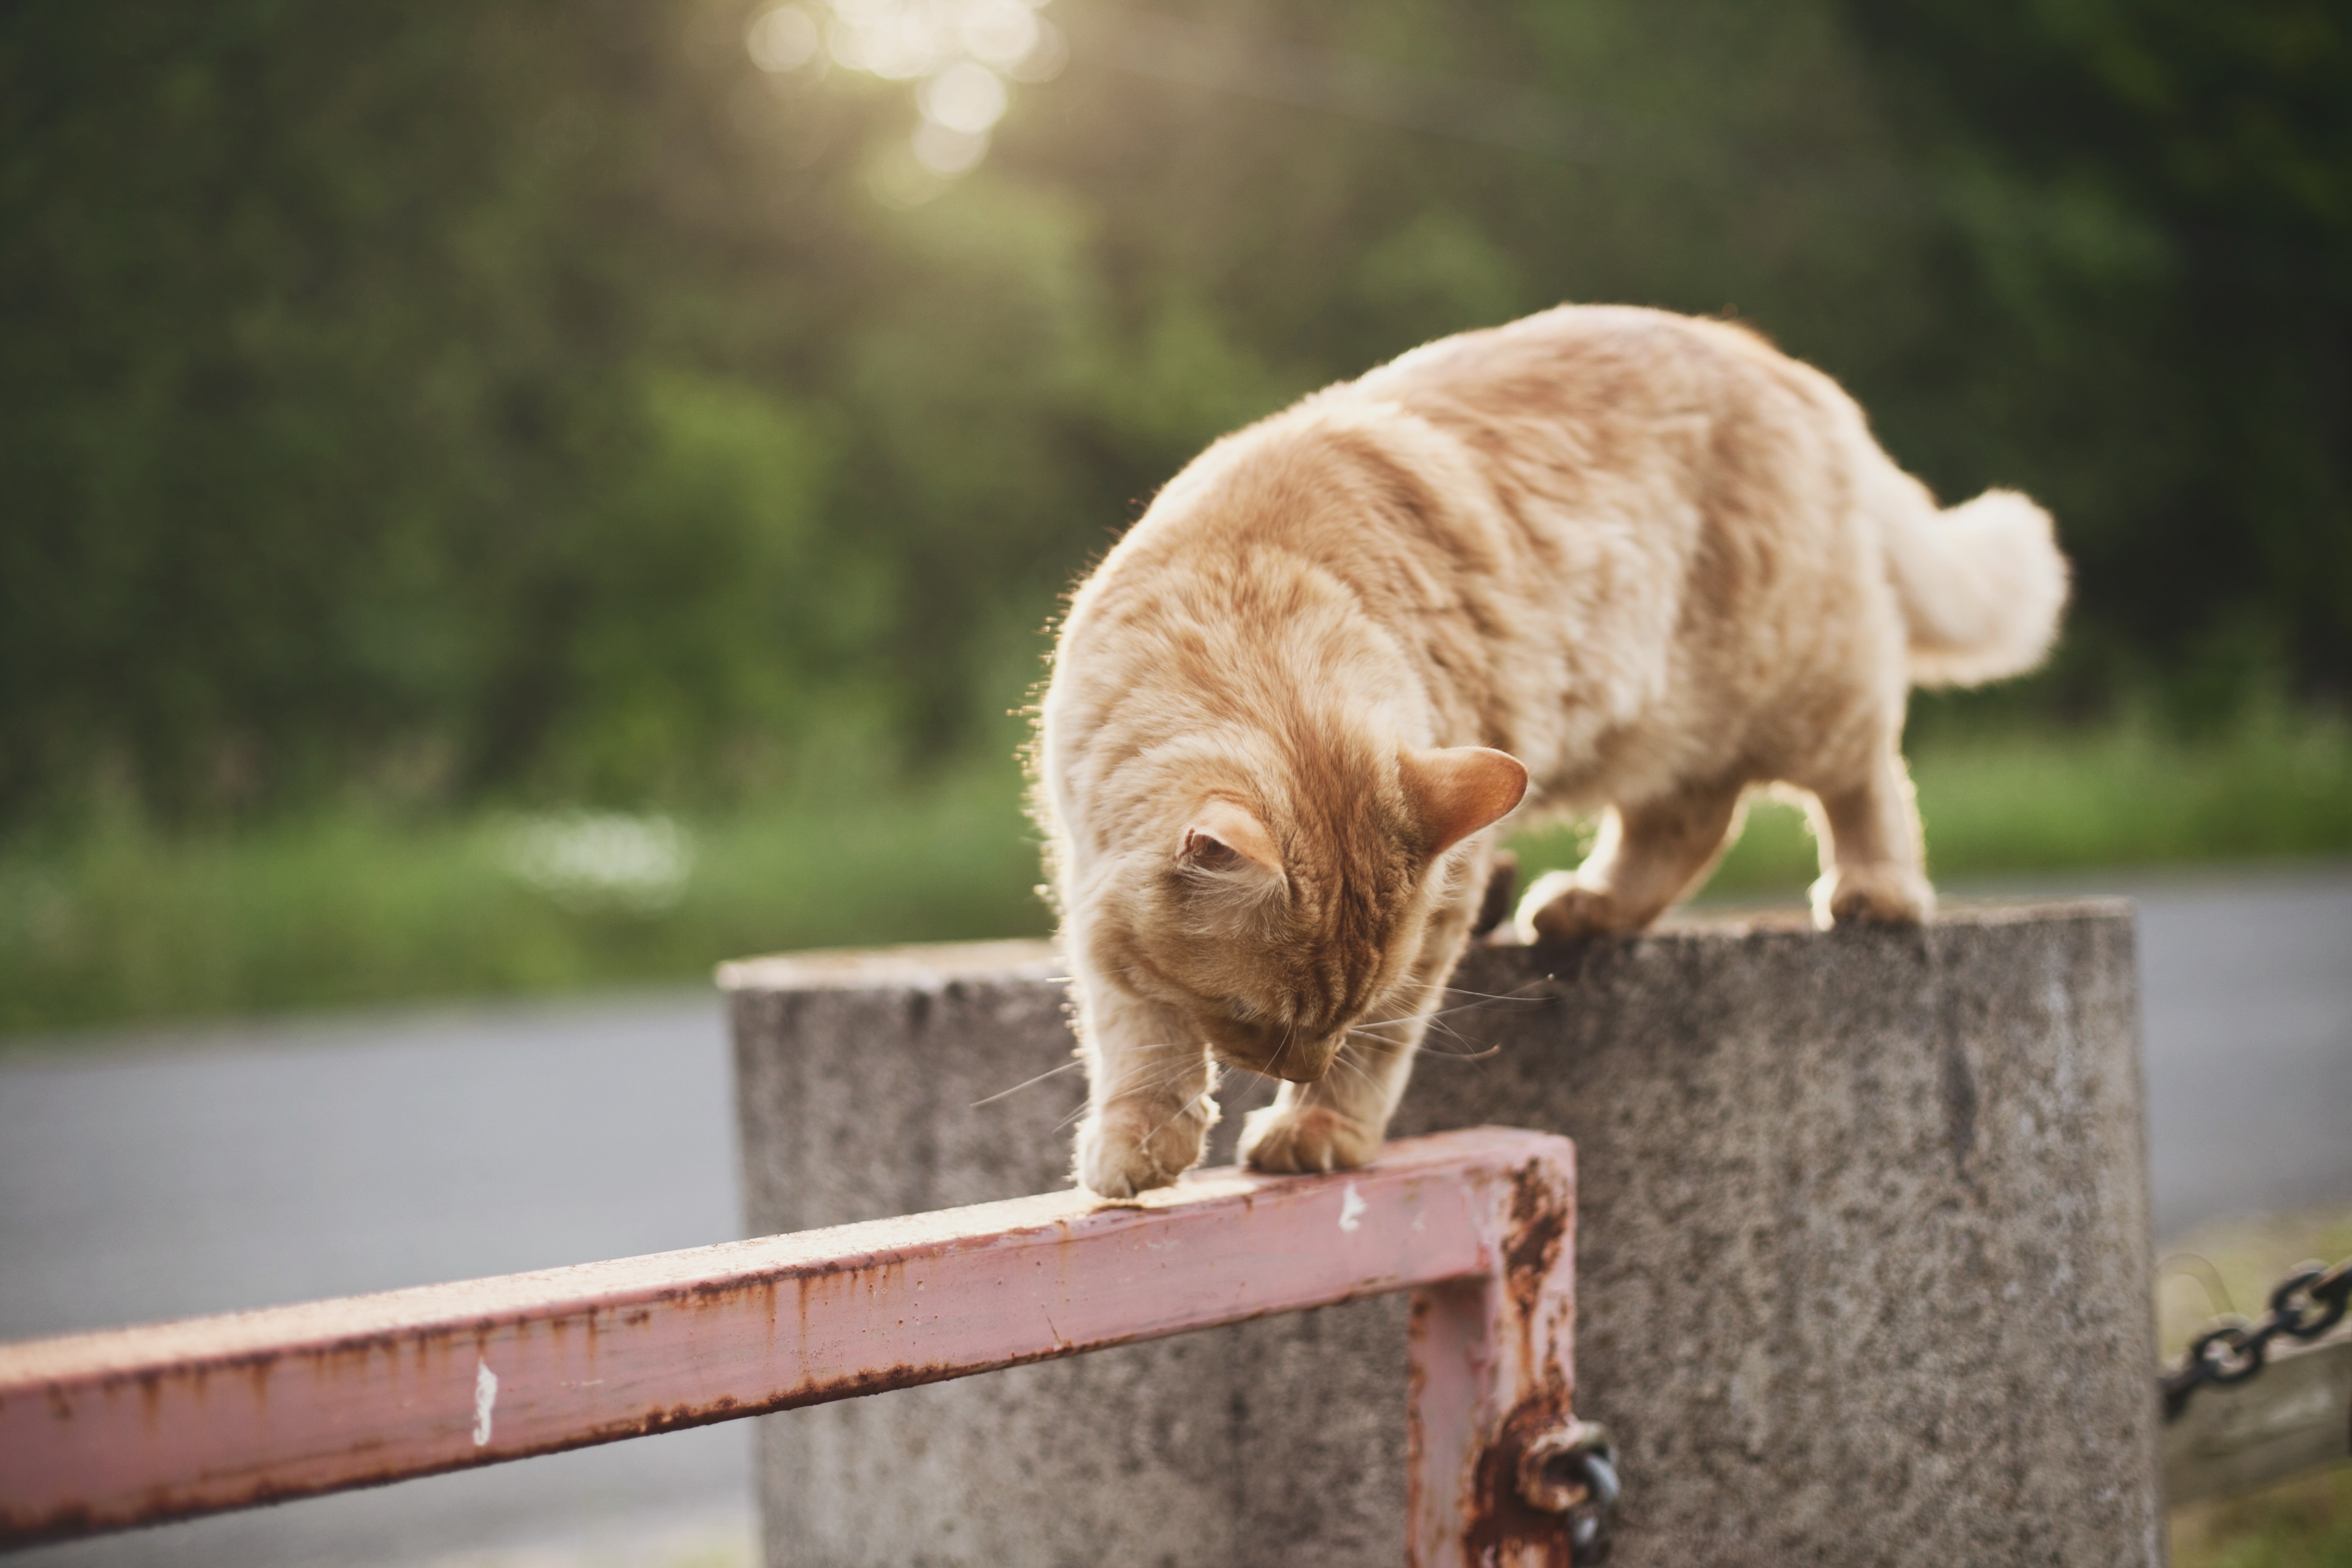
cat, mammal, fauna